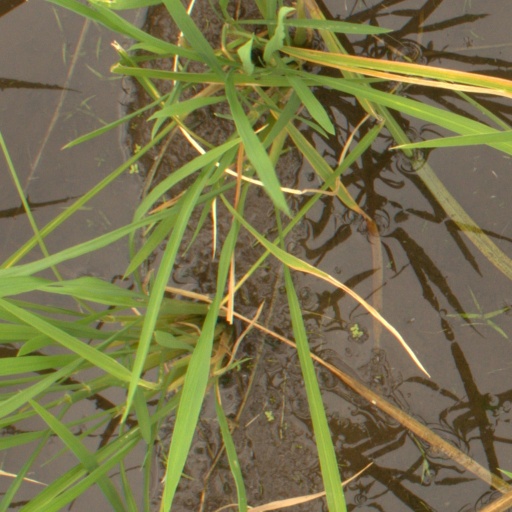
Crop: rice